Edwards–Franklin House

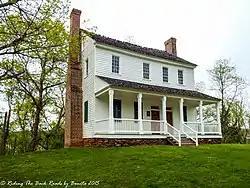

The Edwards–Franklin House is a plantation house in the Southern United States located in Franklin Township, Surry County, North Carolina. It was built in 1799 by Gideon Edwards and was later occupied by congressional representative Meshack Franklin, brother of North Carolina governor Jesse Franklin (1820–1821). The house was restored by the Surry County Historical Society in 1973 and is open to visitors.